Disney Stars and Motor Cars Parade

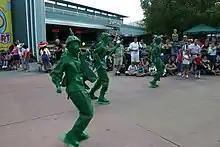
Toy Soldiers from "Toy Story"

The regular features of the parade included the following cars. The parade route travelled from the gate next to Star Tours over to Hollywood Boulevard to next to the exit of the park. The parade originally consisted of 15 cars, but was later updated to 18 over time: